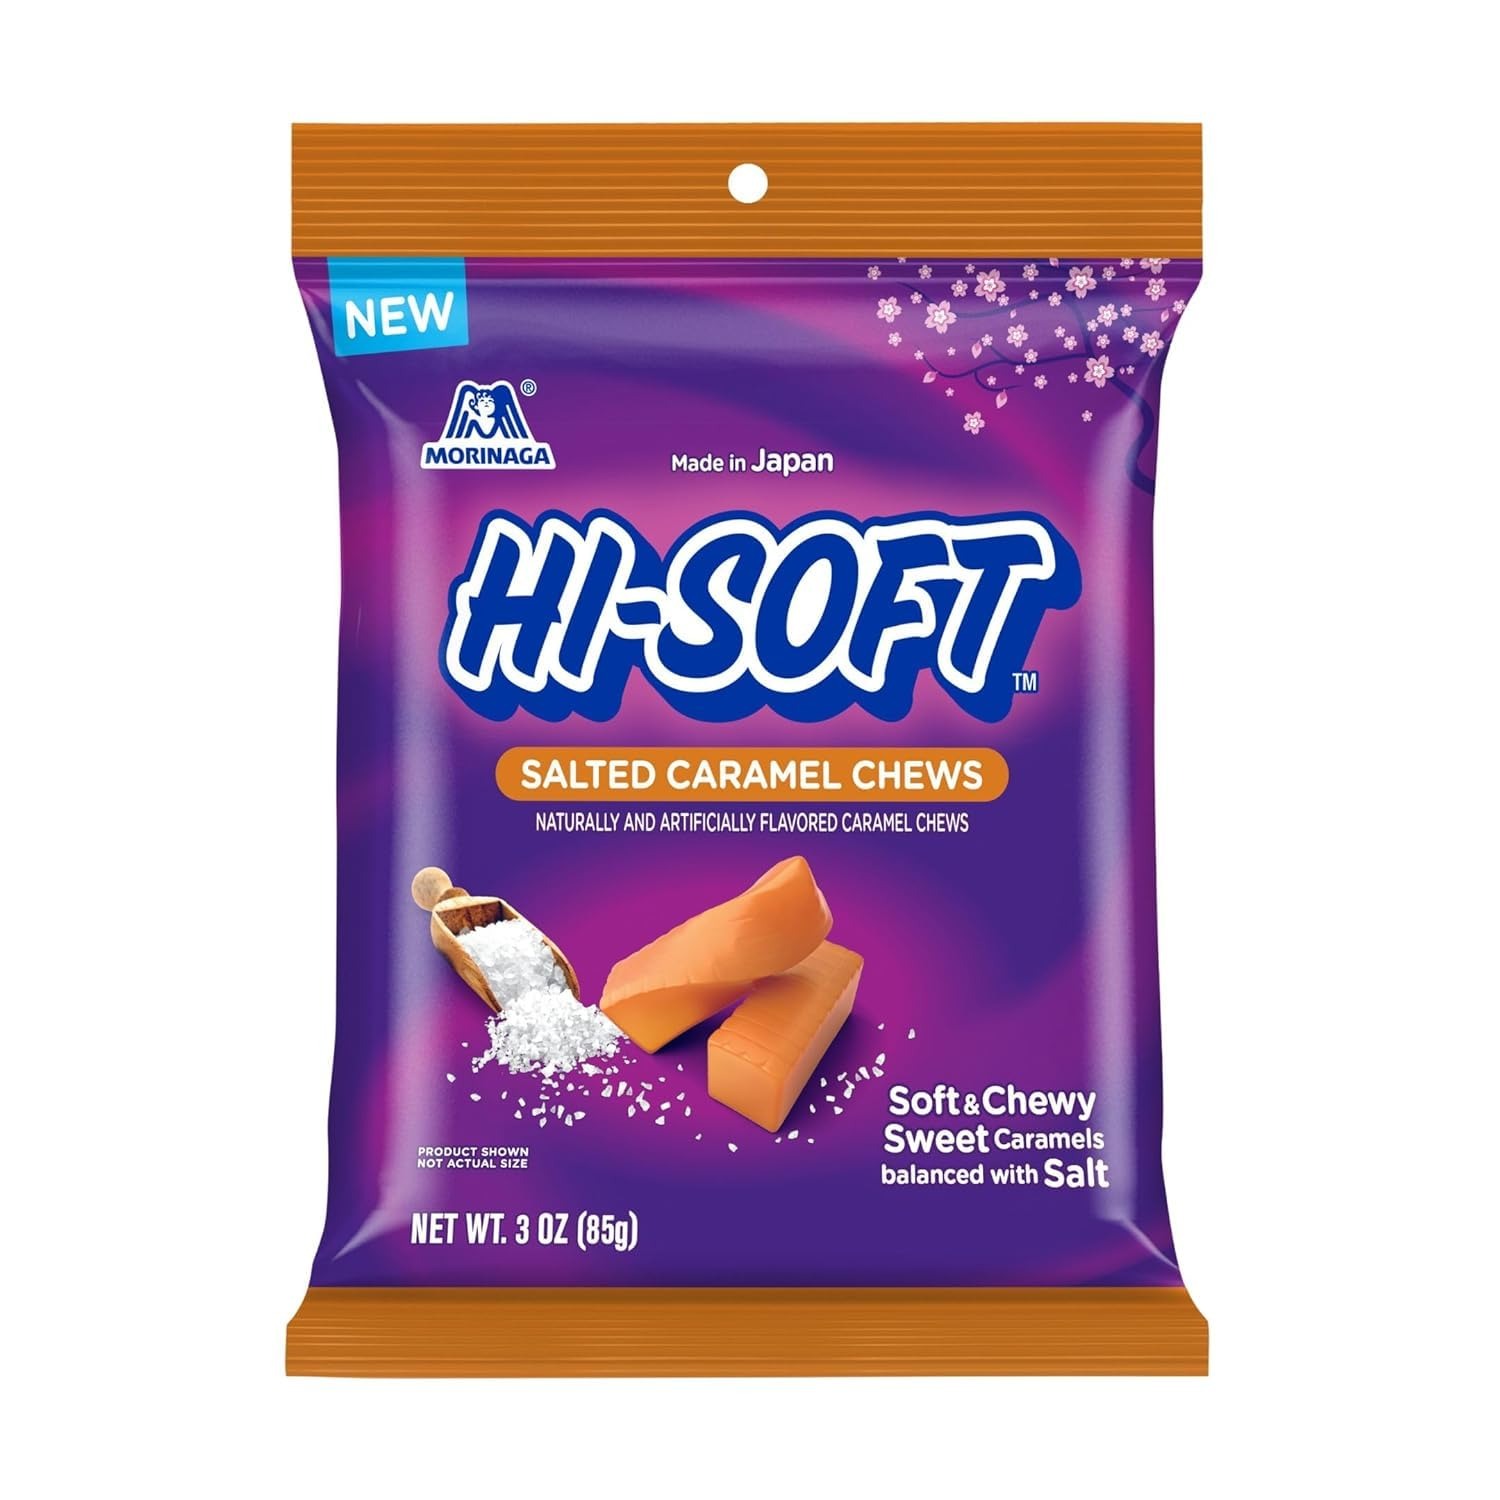
Item Name: Hi-Soft Salted Caramel Chews Bag 3 oz
Bullet Point 1: Hi-Soft Salted Caramel Chews Bag 3 oz
Bullet Point 2: Individually wrapped pieces make it a convenient 'pick-me-up' snack for on the go.
Bullet Point 3: from the makers of HI-CHEW, HISOFT is a brand new soft and chewy caramel balanced with salt to create an indulgent and sophisticated flavor.
Value: 3.0
Unit: Ounce

Price: 1.98